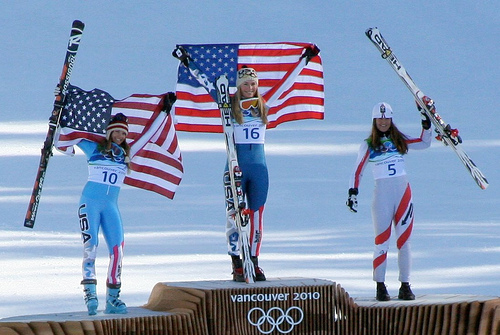
user: Given an image and a question. Answer the question in a short answer. Question: What event is this? Short Answer:
assistant: olympics